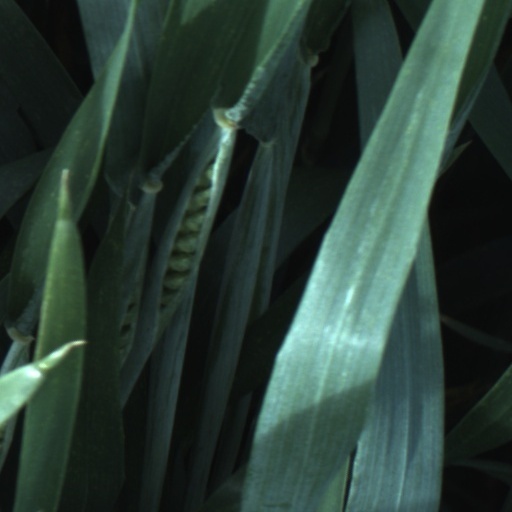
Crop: wheat